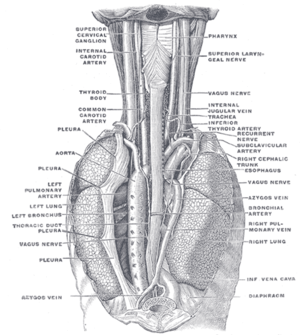
Spiserør
Spiserøret ses i midten
Spiserøret er et organ der transporterer mad fra svælget til maven og består hovedsagelig af glat muskelvæv og slimhinde. Transporten i spiserøret er uafhængig af viljens kraft.